Elgin Community College

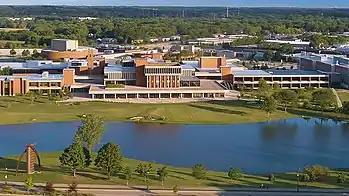
Spartan Drive Campus in Elgin

ECC has approximately 20 clubs and organizations that provide students opportunities to get involved and express themselves outside of the classroom. These clubs and organizations include Black Student Achievers; Organization of Latin American Students; Phi Theta Kappa Honor Society; Student Government Association; and United Students of All Cultures.